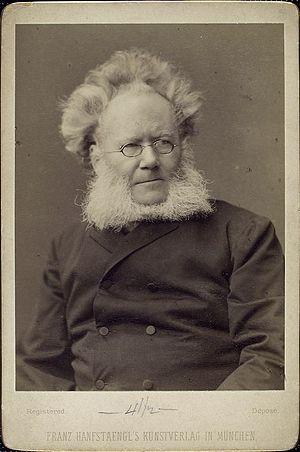
L'Ami commun, quatorzième et dernier roman achevé de Charles Dickens, a été publié par Chapman & Hall en vingt épisodes de feuilleton — comptant pour dix-neuf — en 1864 et 1865, avec des illustrations de Marcus Stone, puis en deux volumes en février et novembre 1865, enfin en un seul la même année. Situé dans le présent, il offre une description panoramique de la société anglaise, la troisième après La Maison d'Âpre-Vent et La Petite Dorrit. En cela, il se rapproche beaucoup plus de ces deux romans que de ses prédécesseurs immédiats, Le Conte de deux cités et Les Grandes Espérances.